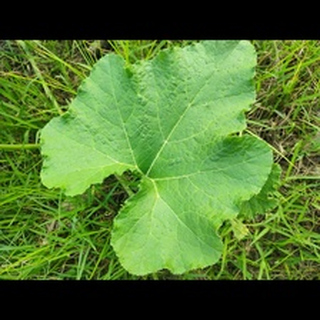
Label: healthy_pumpkin